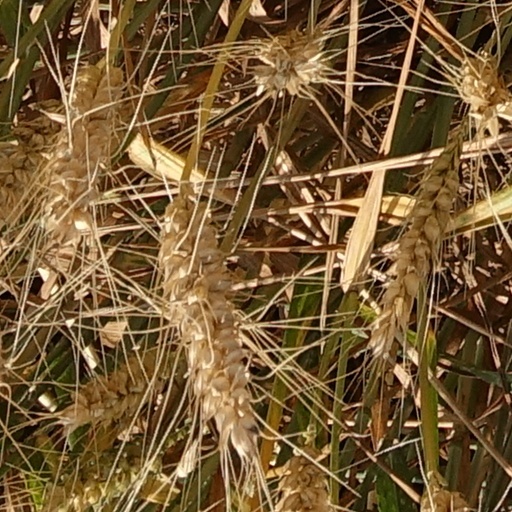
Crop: wheat